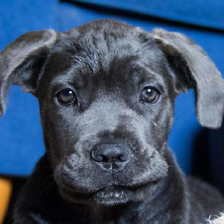
Label: animals